Hedwig Eleonora of Holstein-Gottorp

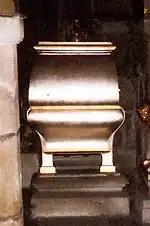
Hedwig Eleanor's coffin at Riddarholm Church

Hedwig Eleonora enjoyed great respect as queen dowager. She focused more on the administration of her dower lands and the upbringing of her son rather than to politics. In her upbringing of her son Charles XI, she focused on religion and moral and physical training and athletics rather than on academic studies, and she has been criticized for having spoiled him by not having forced him to attend to his studies. Although she herself was interested in culture and the sciences, she put no demands on him and allowed him to skip his studies: as he had a frail health during childhood, she found it more important for him to strengthen his body, and to discipline his moral by studies of religion.